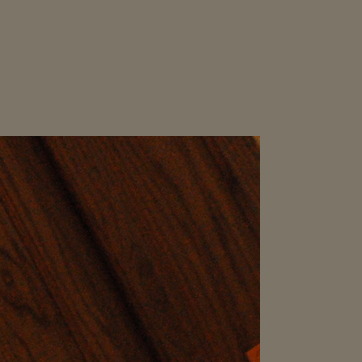
Material: wood